Kathryn Woodard

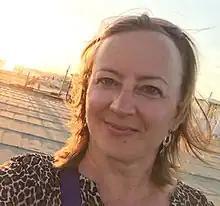
Kathryn Woodard at Ostia (Italy), July 2018

Kathryn Louise Woodard (born 1969) is an American pianist, scholar, composer, and educator. Born in Dallas, Texas, she is recognized as an interpreter of music by composers from Turkey and East Asia. Her work as an educator has addressed issues surrounding musicians' health, specifically prevention and relief from injuries and an awareness of the complexity of musicians' movement.